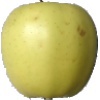
Label: Apple Golden 2